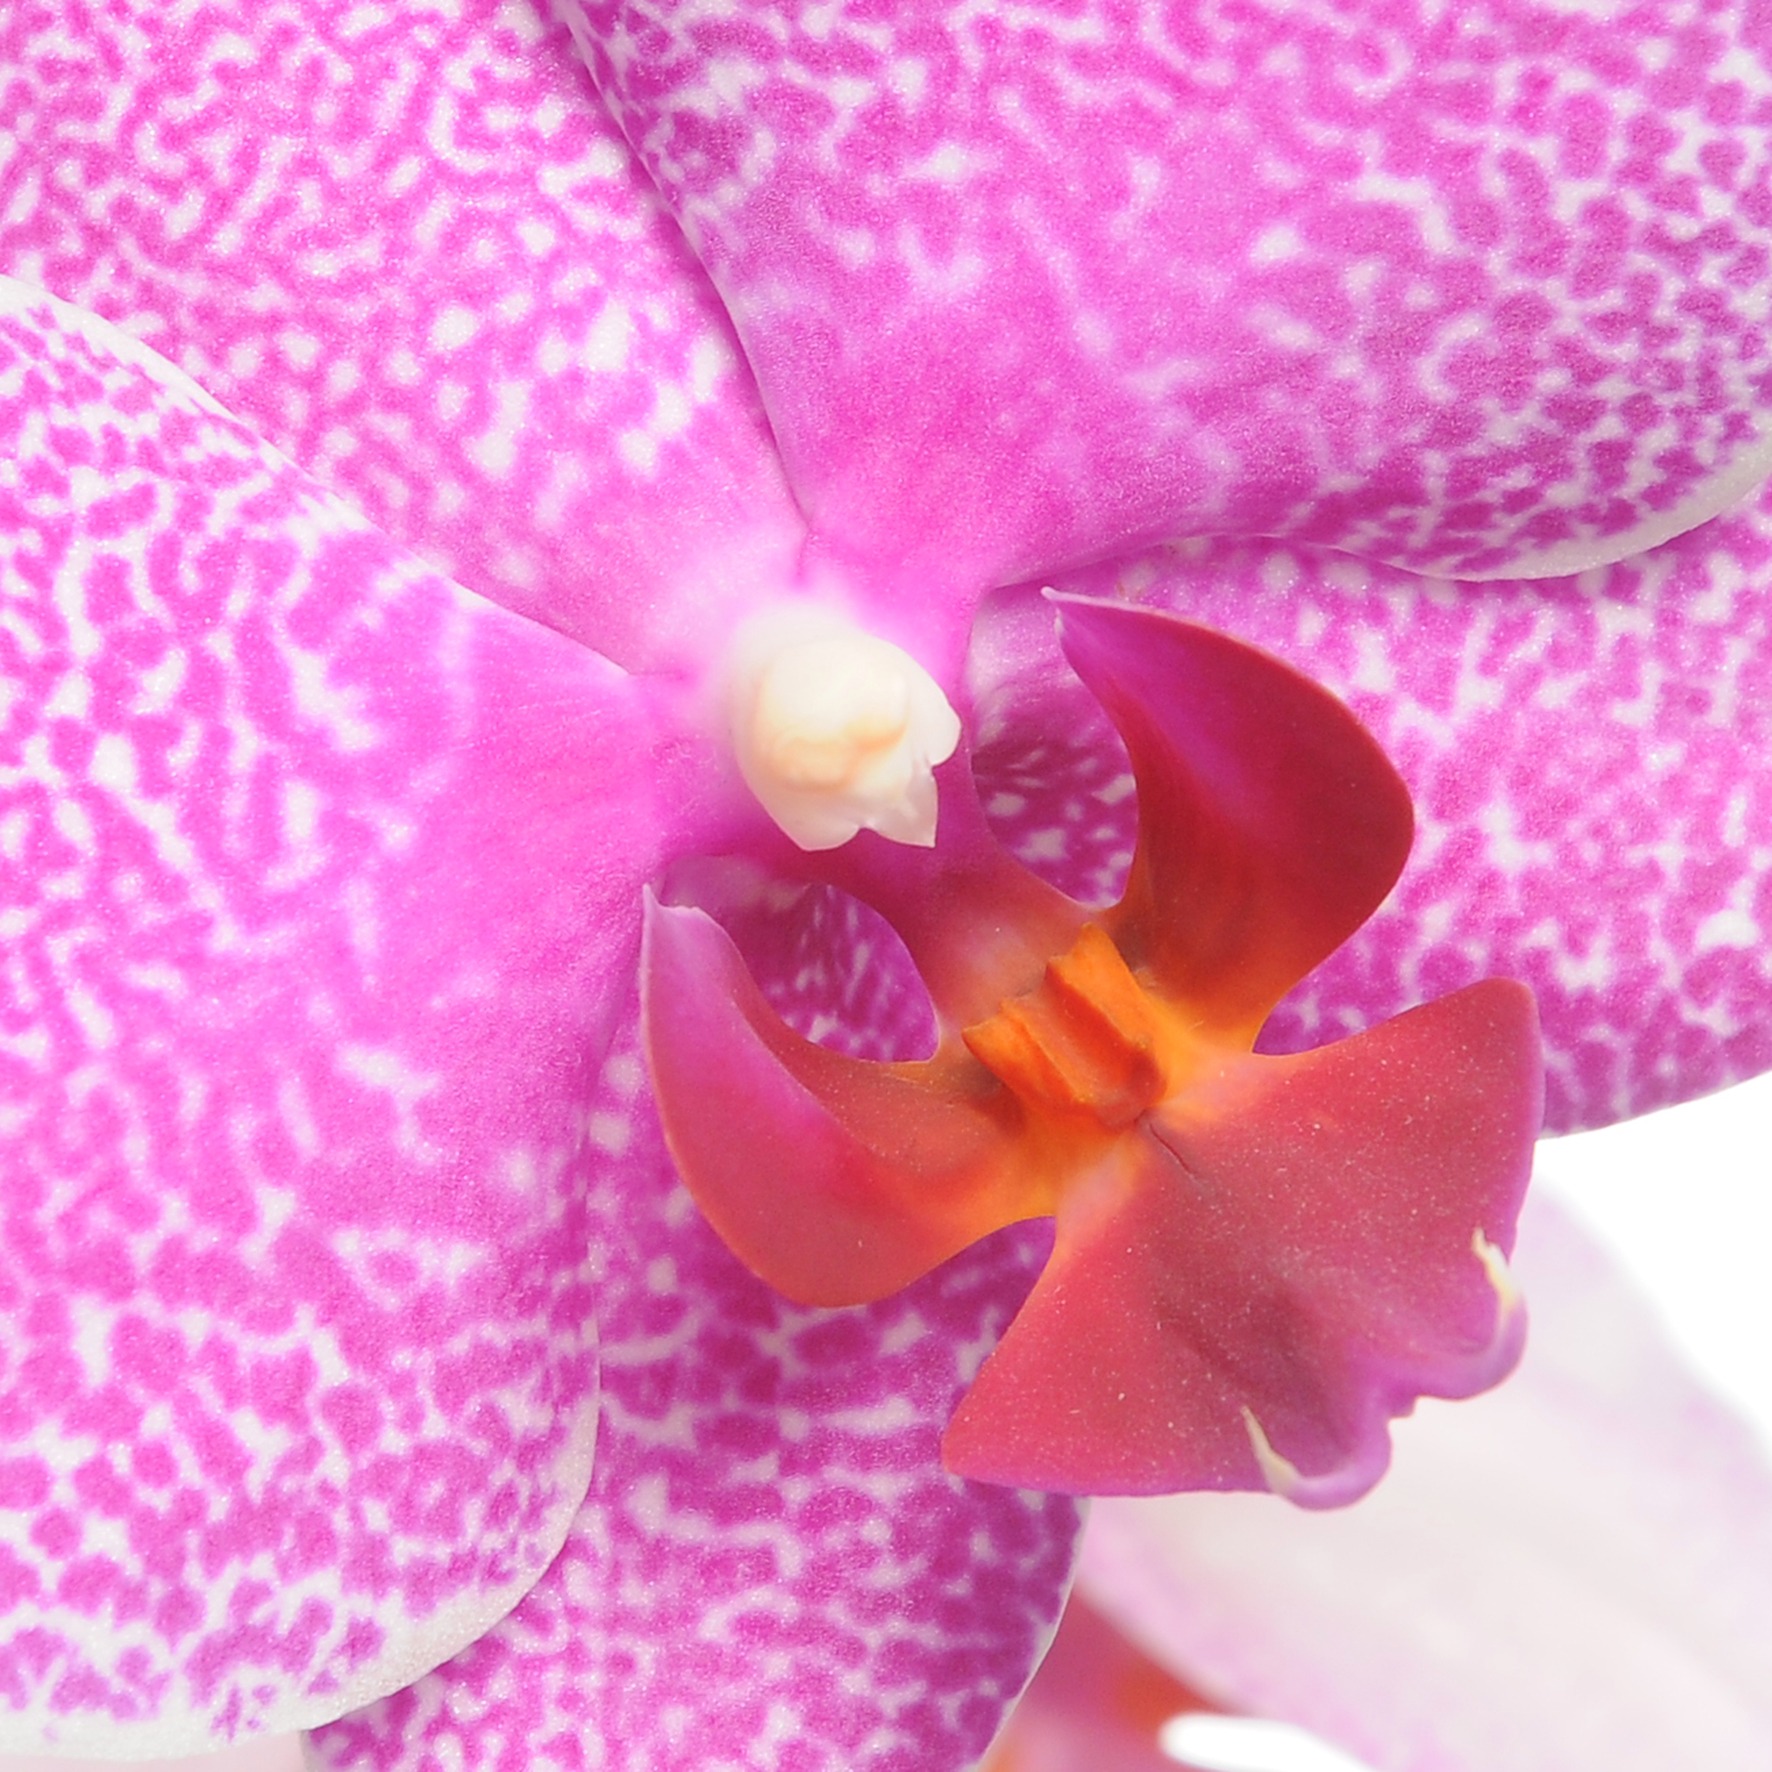
blossom, plant, flower, petal, bloom, spring, romantic, pink, orchid, affection, fragrance, macro photography, valentine's day, flowering plant, cattleya, land plant, moth orchid